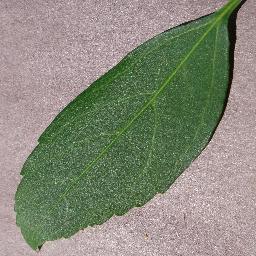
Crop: cherry
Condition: (including_sour)_healthy